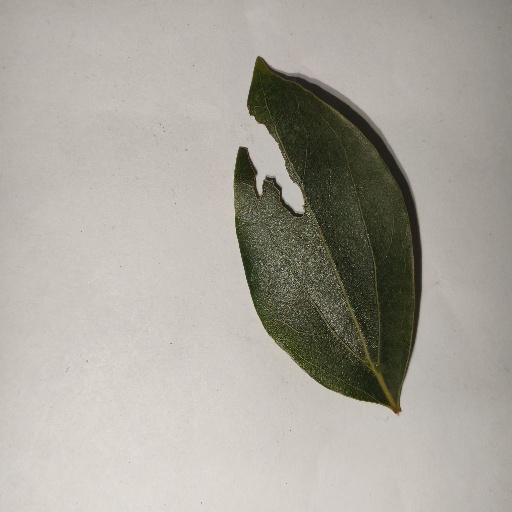
Species: Camphor
Leaf condition: Shot Hole